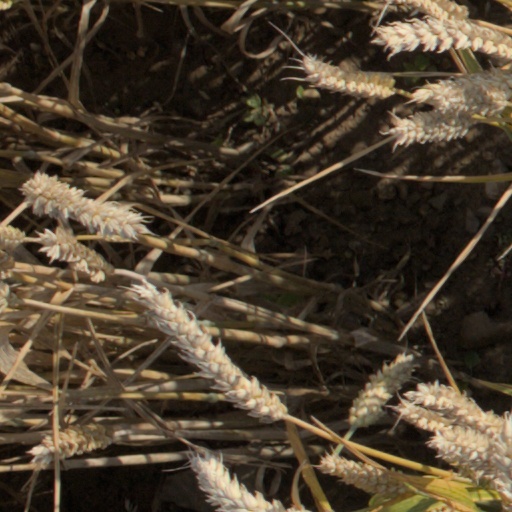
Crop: wheat